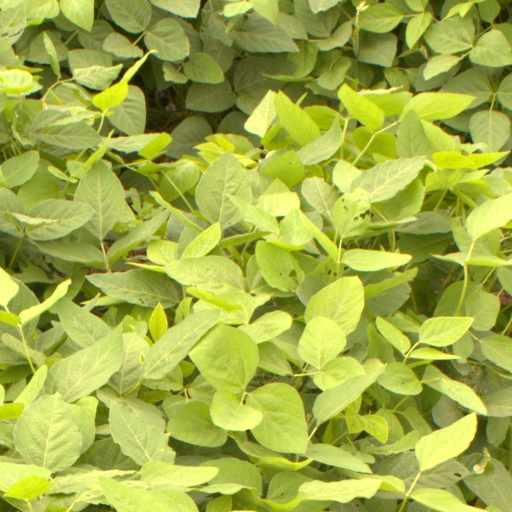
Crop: soybean